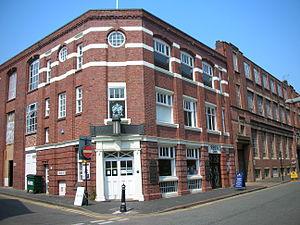
Cette liste des musées des West Midlands, Angleterre contient des musées qui sont définis dans ce contexte comme des institutions qui recueillent et soignent des objets d'intérêt culturel, artistique, scientifique ou historique. leurs collections ou expositions connexes disponibles pour la consultation publique. Sont également inclus les galeries d'art à but non lucratif et les galeries d'art universitaires. Les musées virtuels ne sont pas inclus.